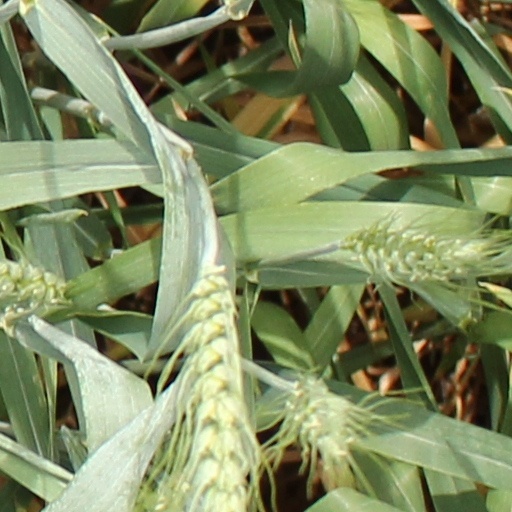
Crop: wheat